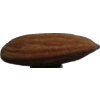
Label: almonds